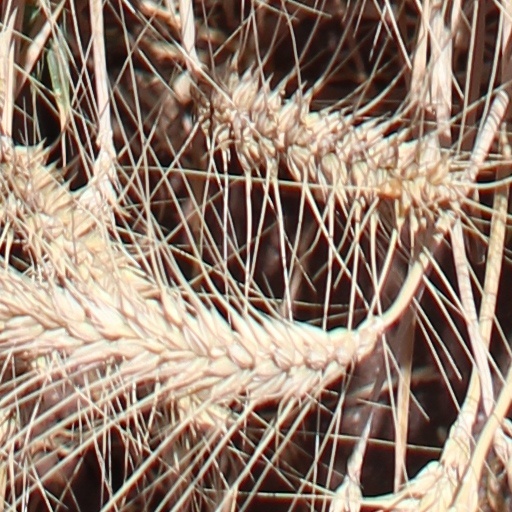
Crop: wheat